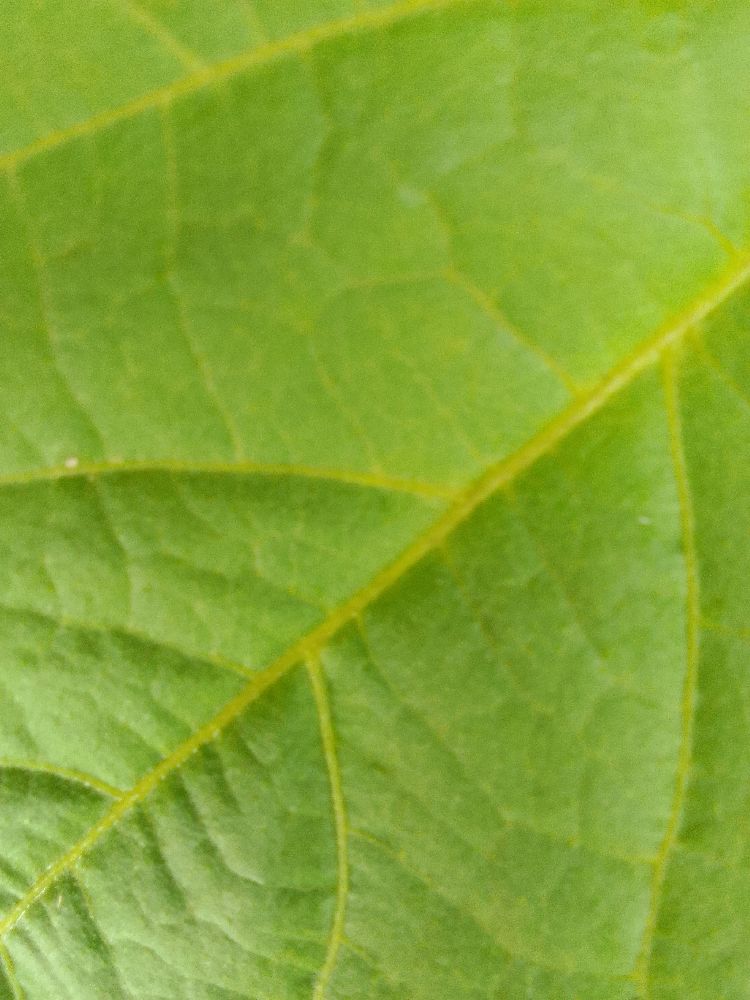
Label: healthy